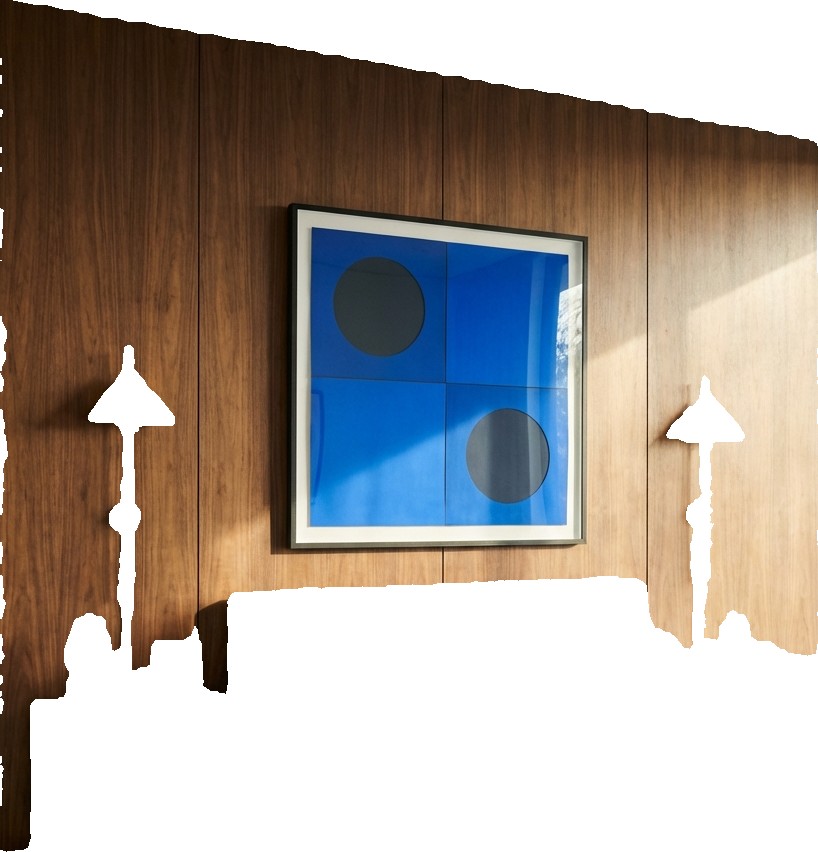
Surface category: wall